November 2018 Kowloon West by-election

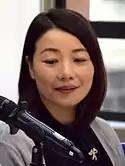
Lau Siu-lai, the incumbent legislator disqualified by the court over the oath-taking controversy.

In the 2016 Legislative Council election, the Kowloon West returned six members to the Legislative Council (LegCo), with college lecturer Lau Siu-lai being elected under the banner of "democratic self-determination".